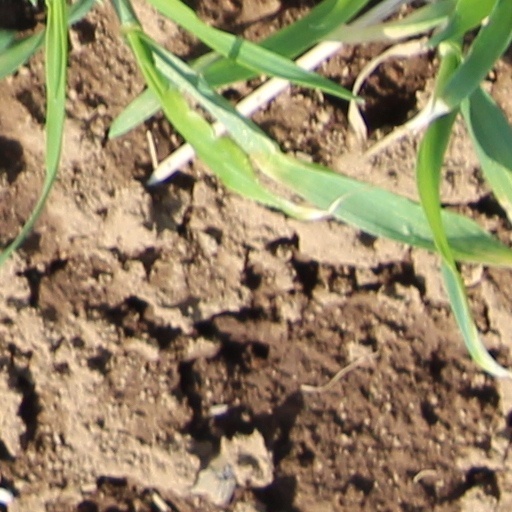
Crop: wheat